Drew Anderson (pitcher)

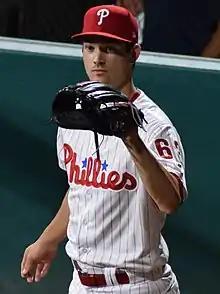
Anderson with the Philadelphia Phillies in 2018

Andrew James Anderson (born March 22, 1994) is an American professional baseball pitcher for the SSG Landers of the KBO League. He was drafted by the Philadelphia Phillies in the 21st round of the 2012 Major League Baseball draft. Anderson made his Major League Baseball (MLB) debut in 2017. He has previously played in MLB for the Phillies, Chicago White Sox, and Texas Rangers and in Nippon Professional Baseball (NPB) for the Hiroshima Toyo Carp.